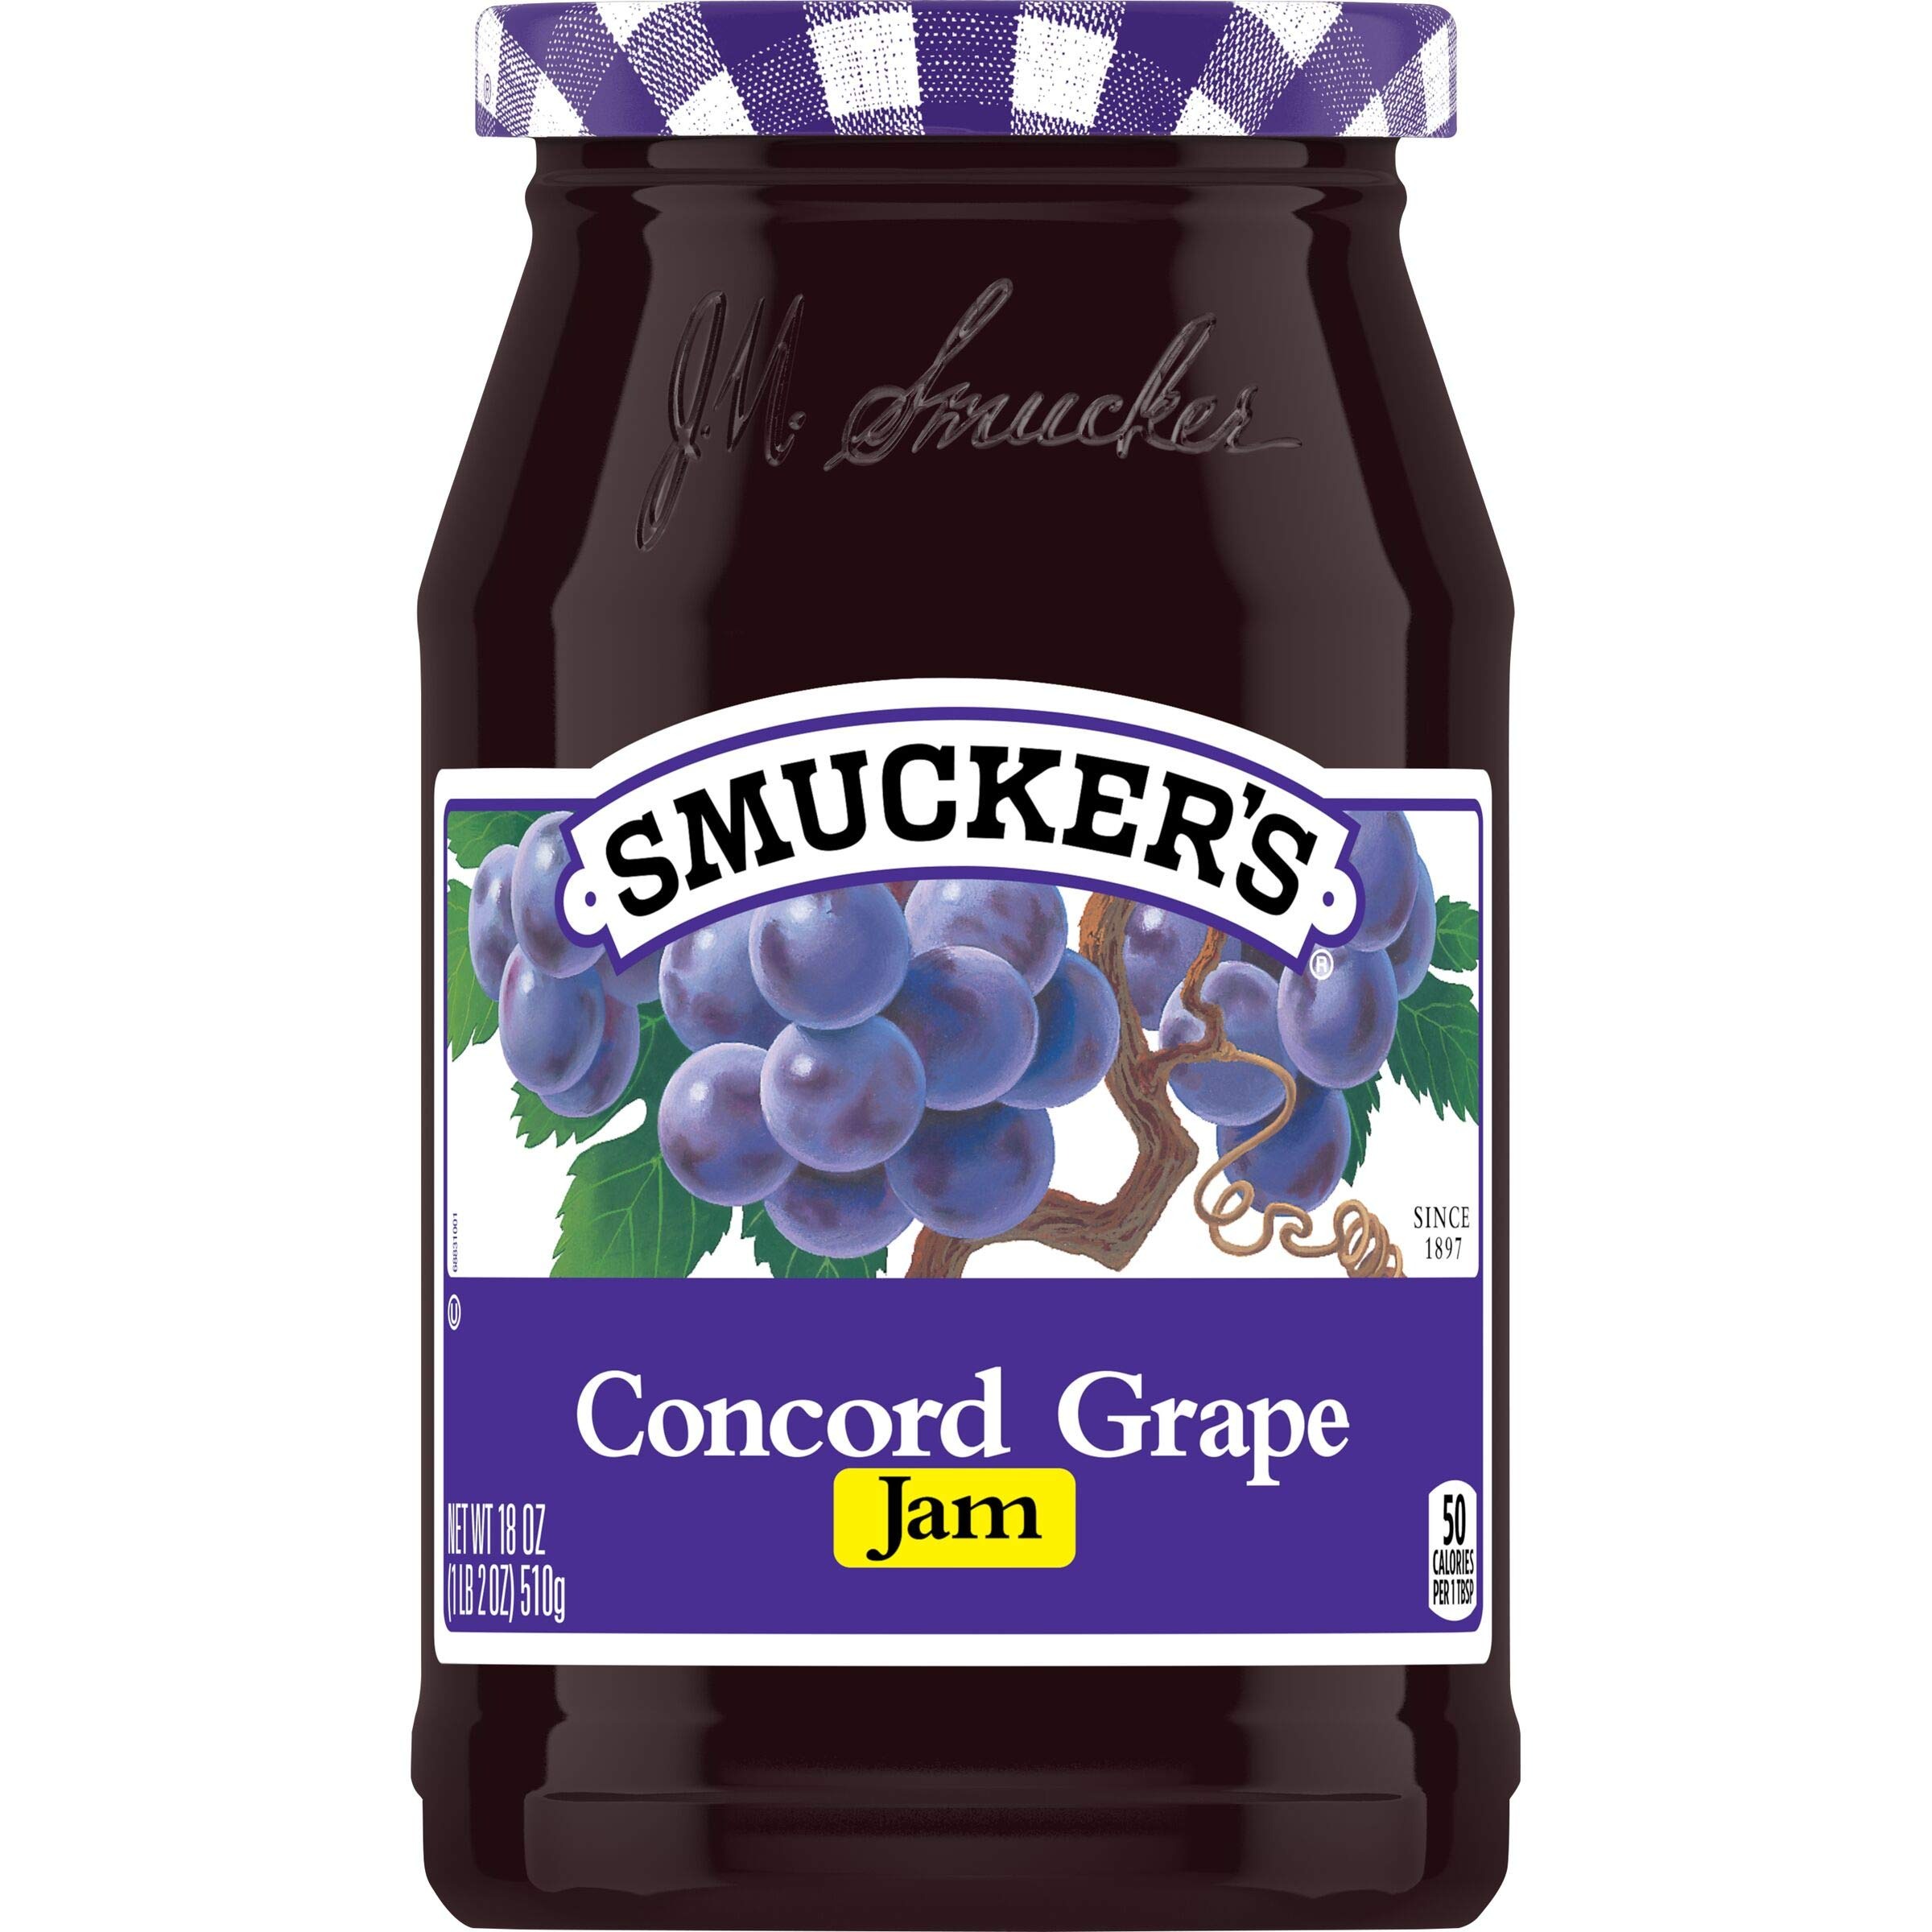
Item Name: Smucker's Concord Grape Jam, 18 Ounces
Bullet Point 1: Contains 1- 18 Ounce Jar of Smucker's Concord Grape Jam
Bullet Point 2: Grape flavored jam
Bullet Point 3: Easy to spread
Bullet Point 4: Partner with peanut butter for a classic PB and J
Bullet Point 5: Spread on a scone, add to oatmeal, or use as a sauté base for chicken
Value: 18.0
Unit: Ounce

Price: 5.34